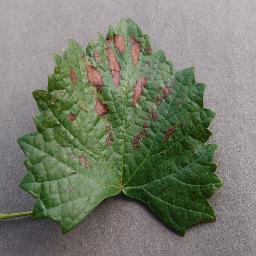
Label: Grape___Esca_(Black_Measles)